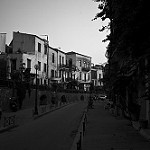
Label: B & W